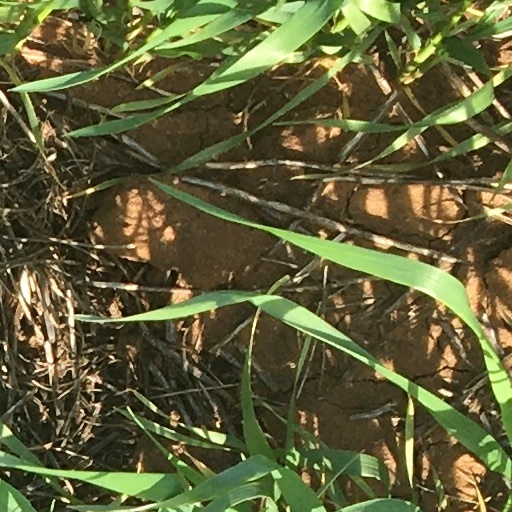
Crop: wheat